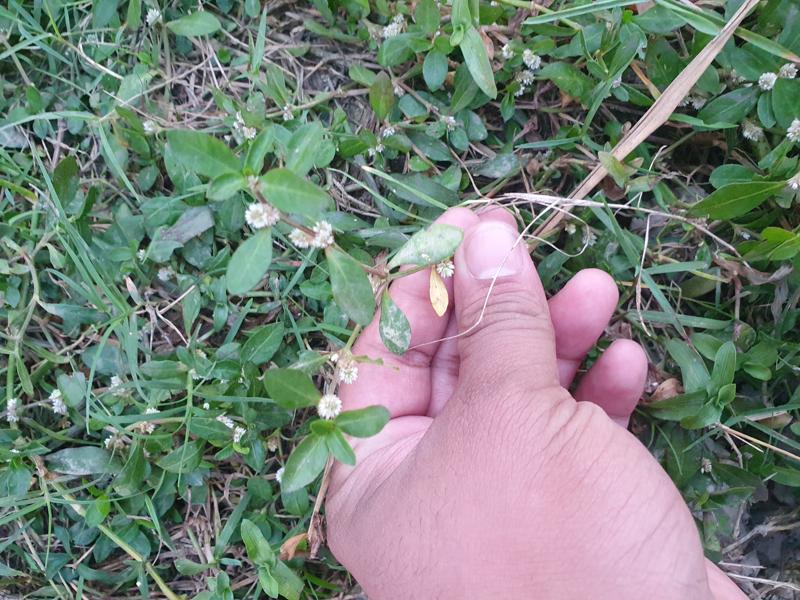
Weed species: Alternanthera philoxeroide